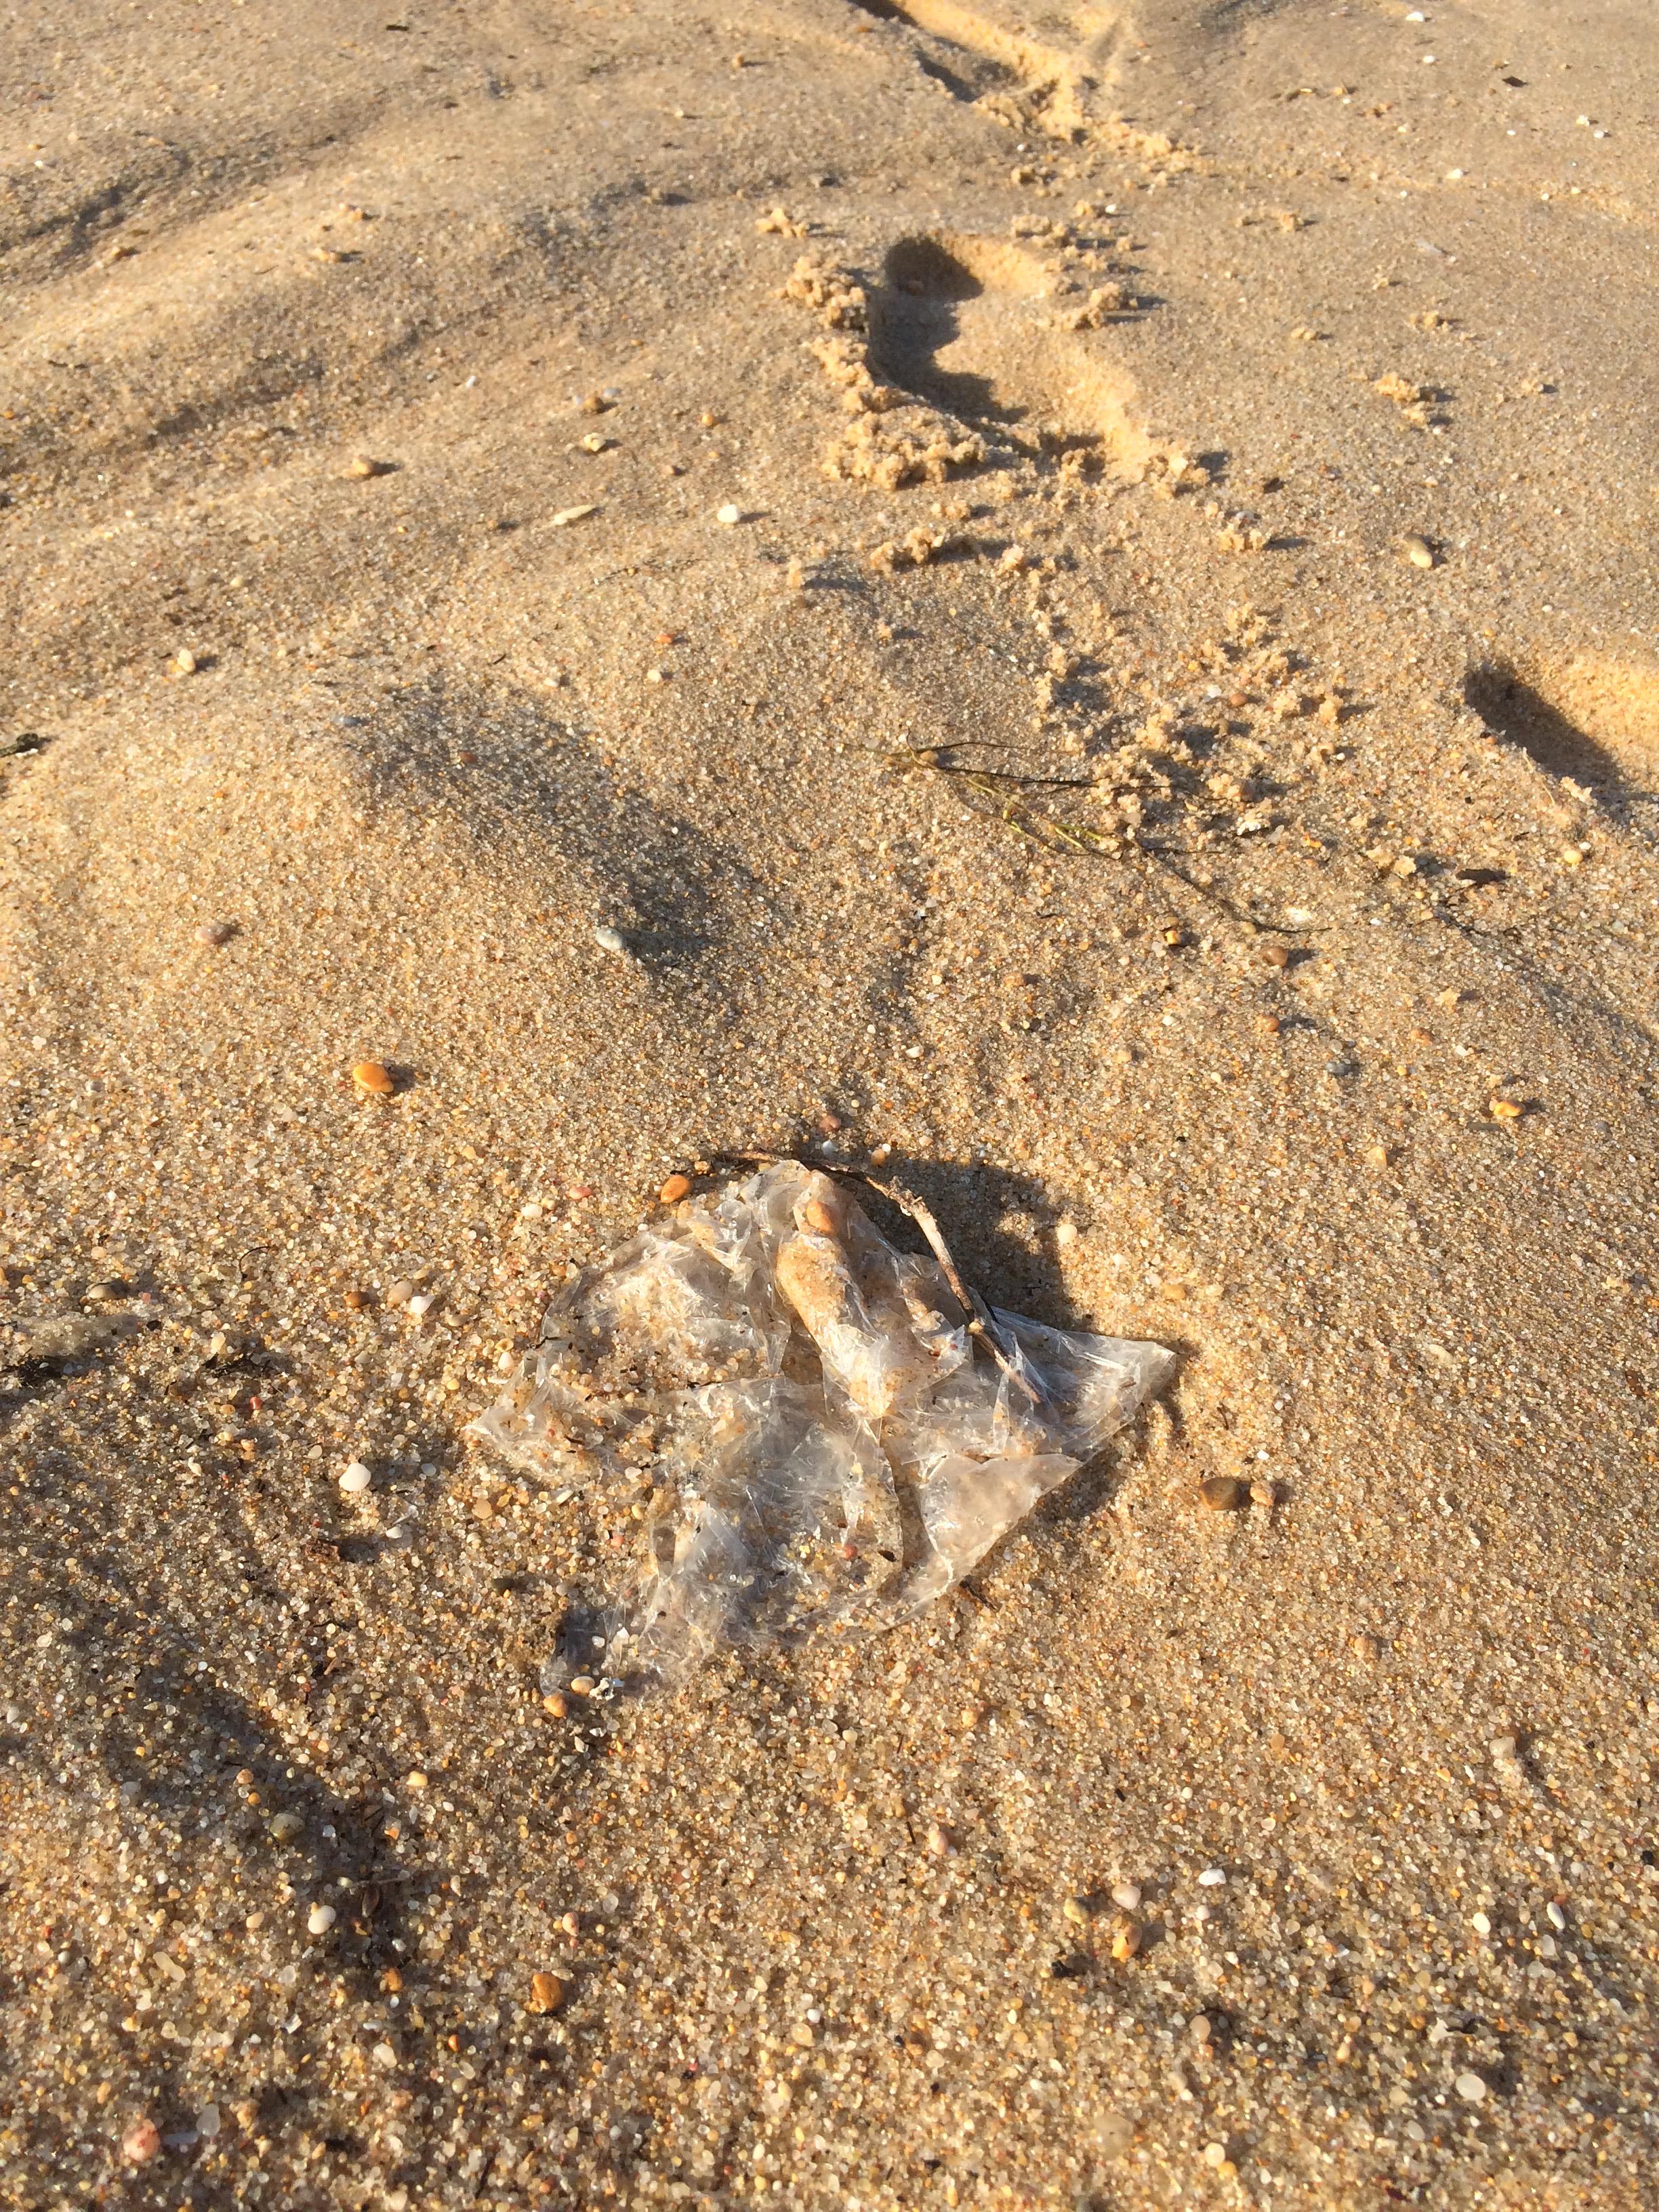
Object: Plastic film (Plastic bag & wrapper)